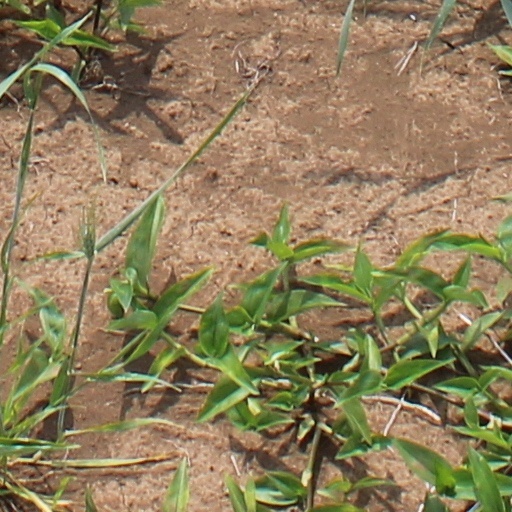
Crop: wheat